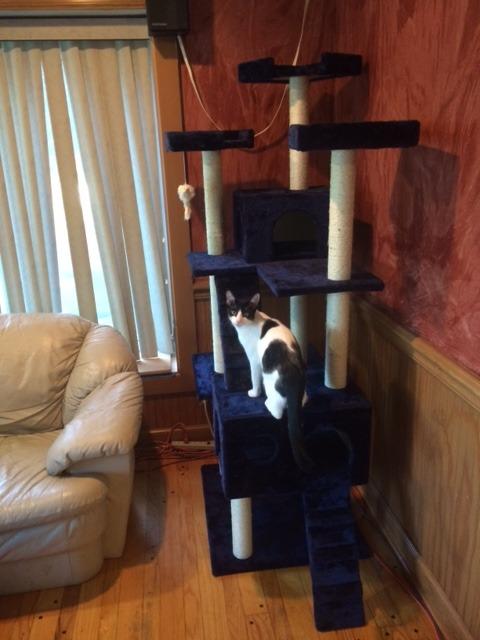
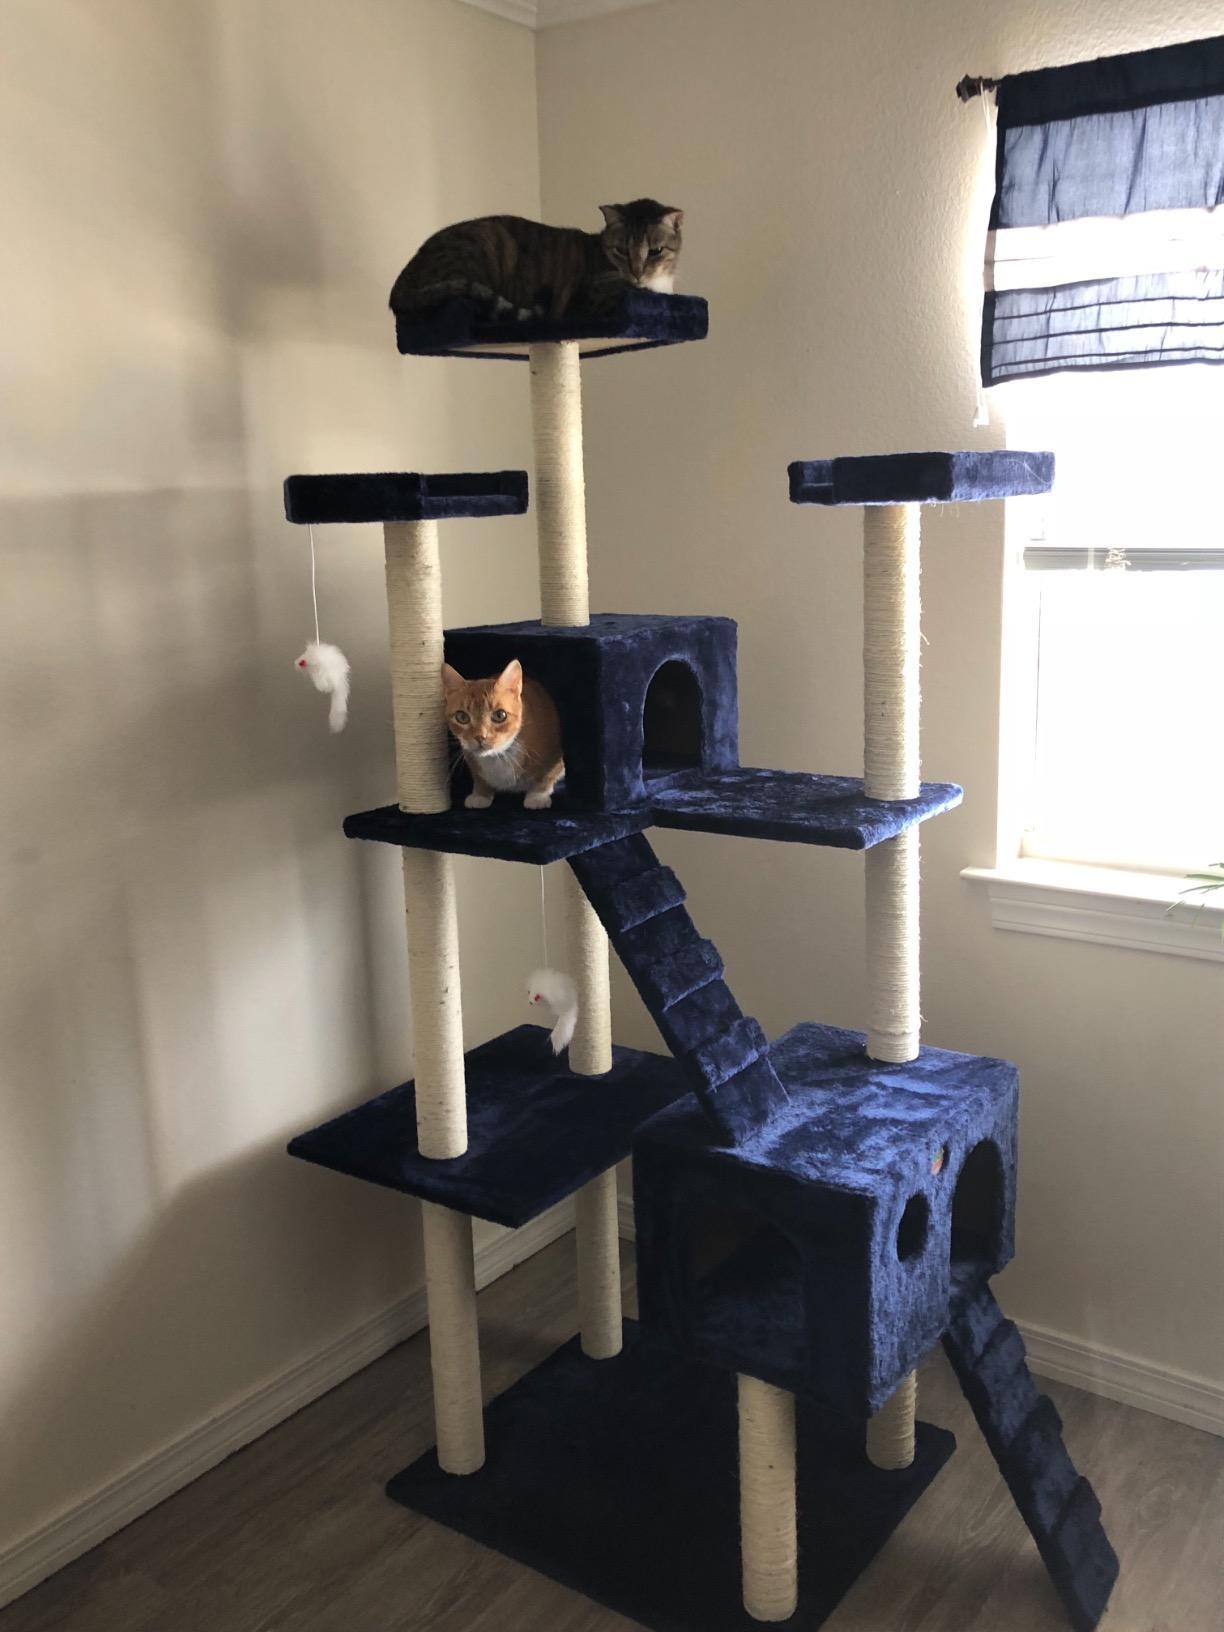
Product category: items_cat tree
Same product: yes